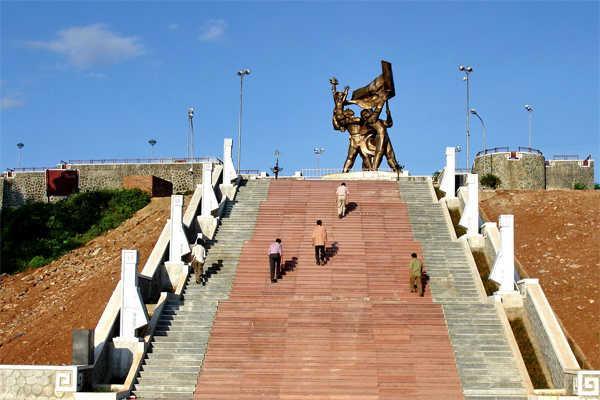
có một vài người đang di chuyển trên những bậc thang